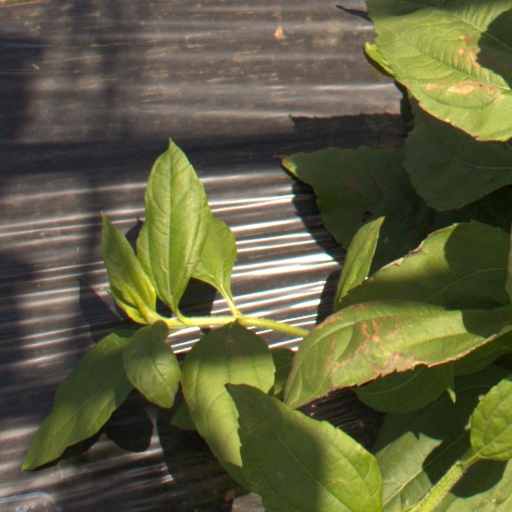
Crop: Jerusalem artichoke